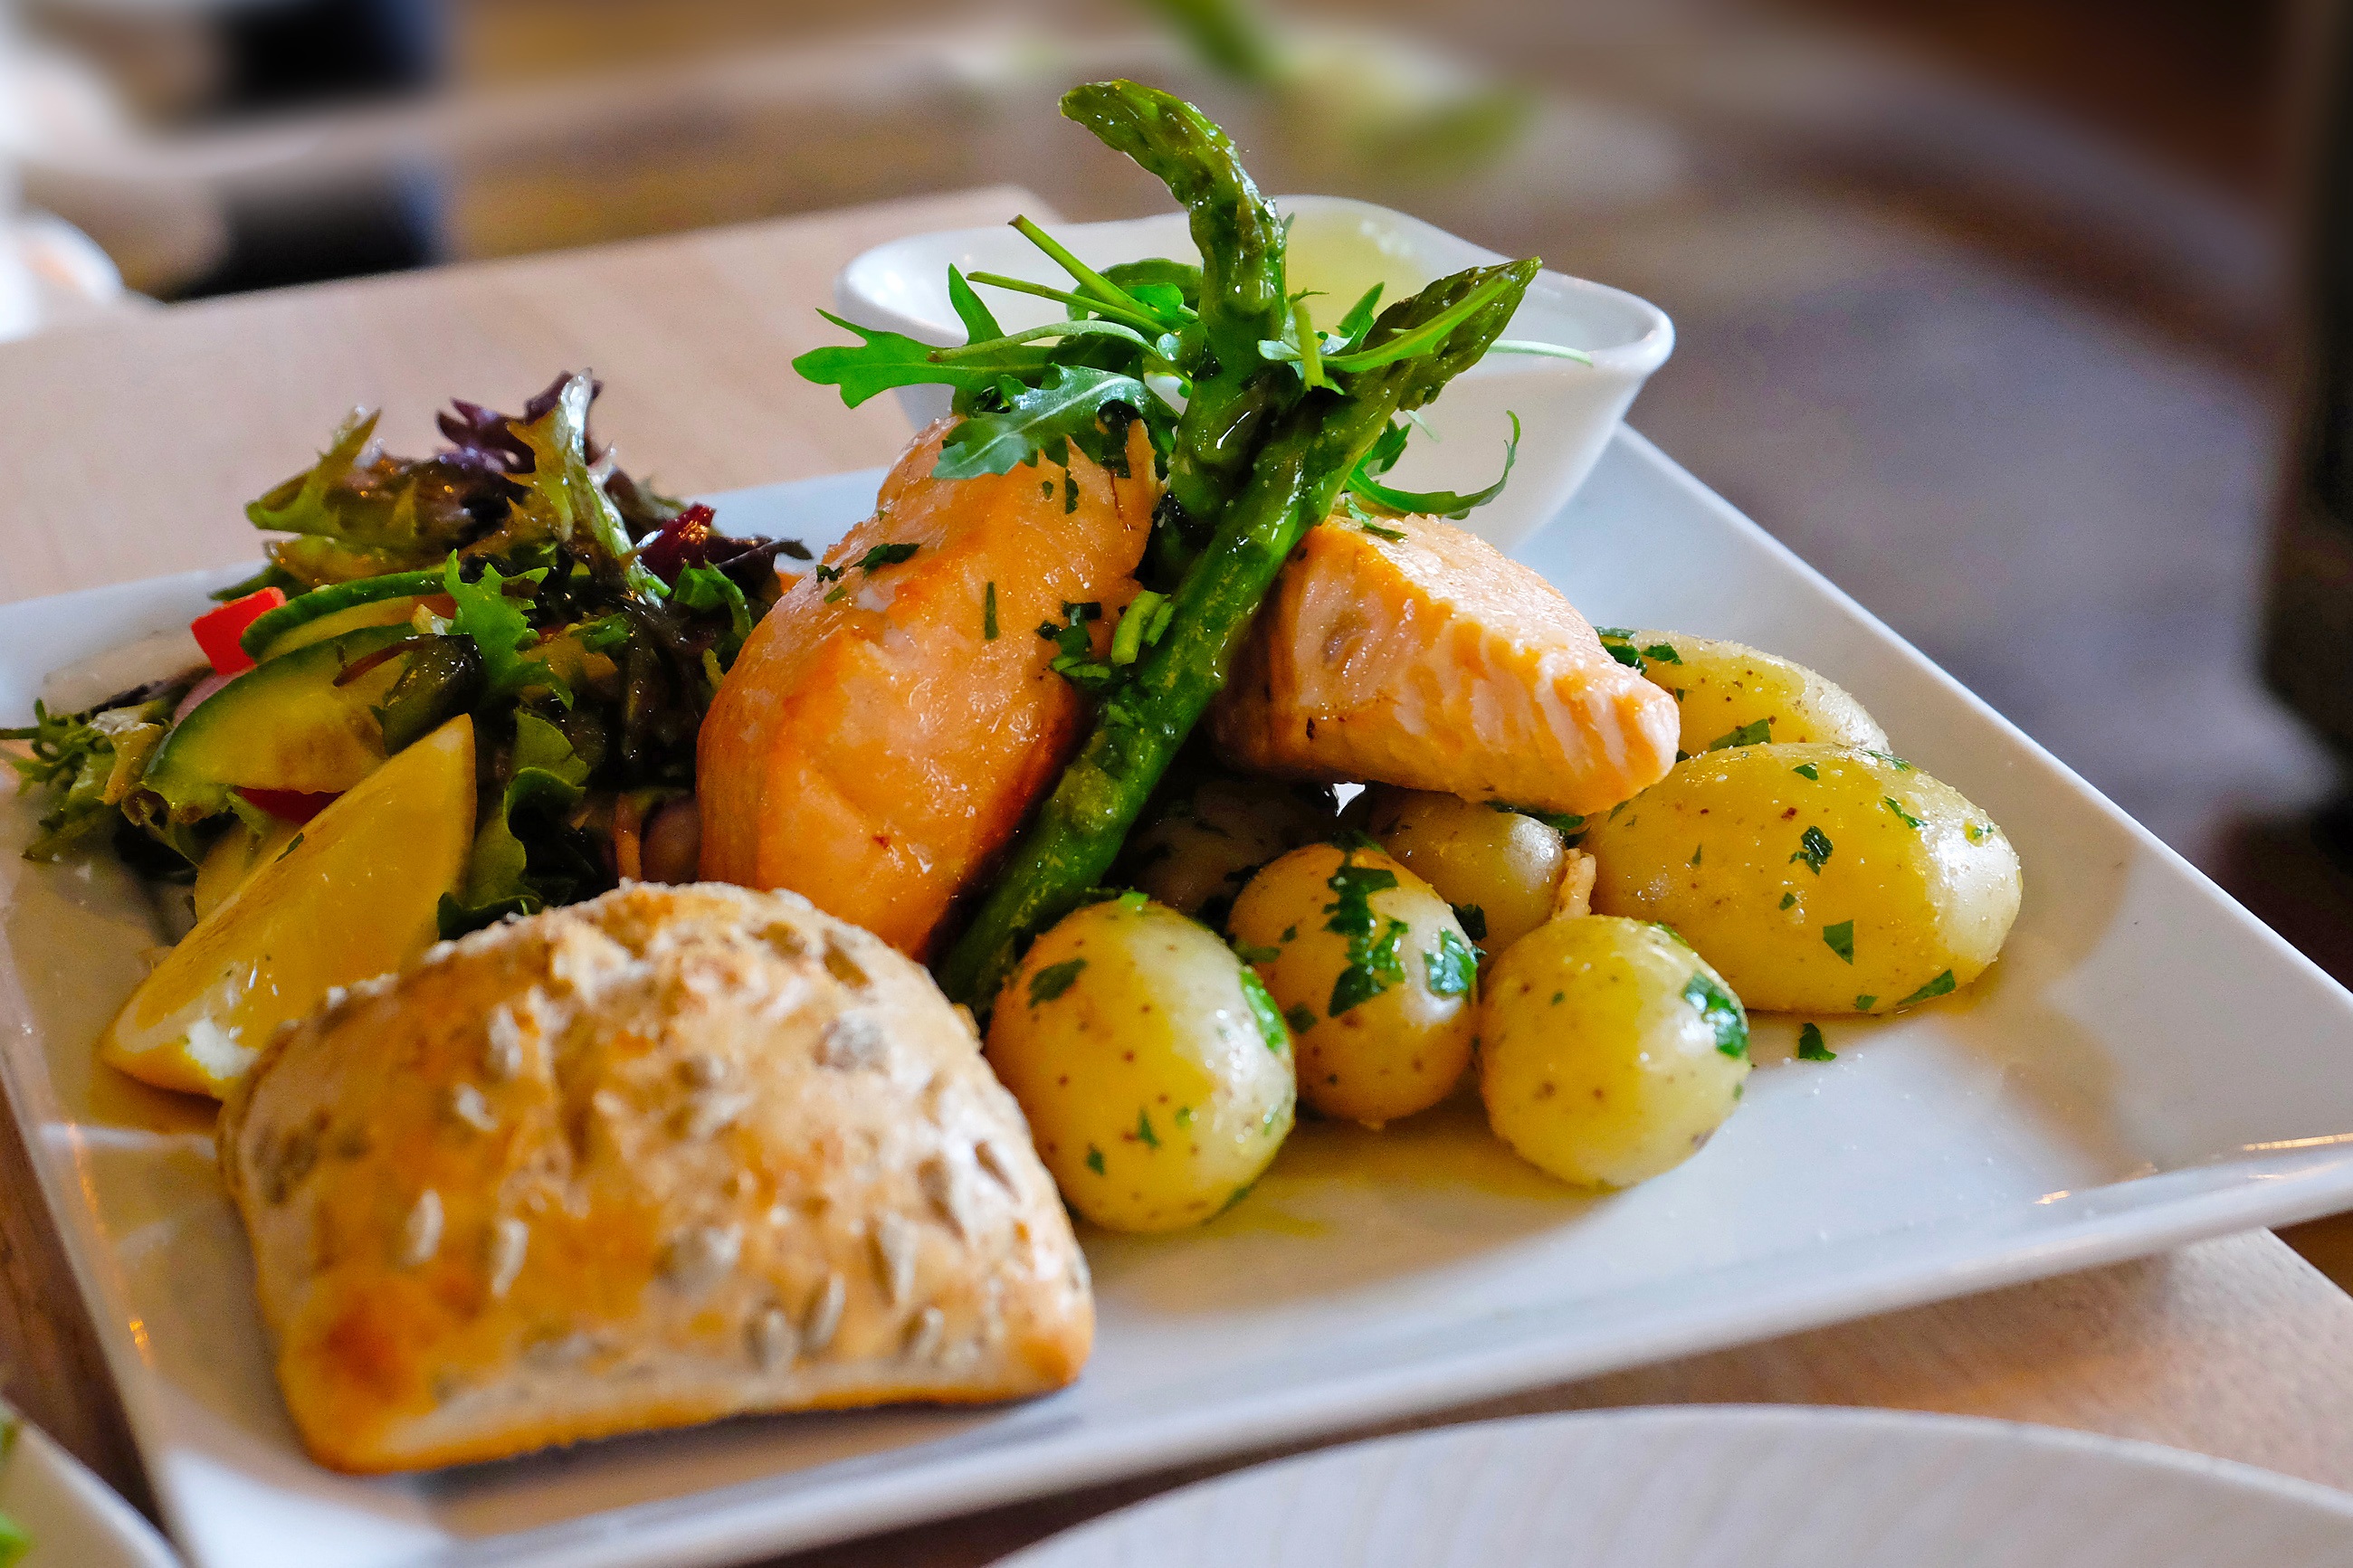
travel, europe, dish, meal, food, produce, vegetable, fish, healthy, lunch, cuisine, delicious, bread, potato, dinner, tasty, salmon, vegetarian food, norway, scandinavia, oslo, yummy, flowering plant, land plant, norwegian food